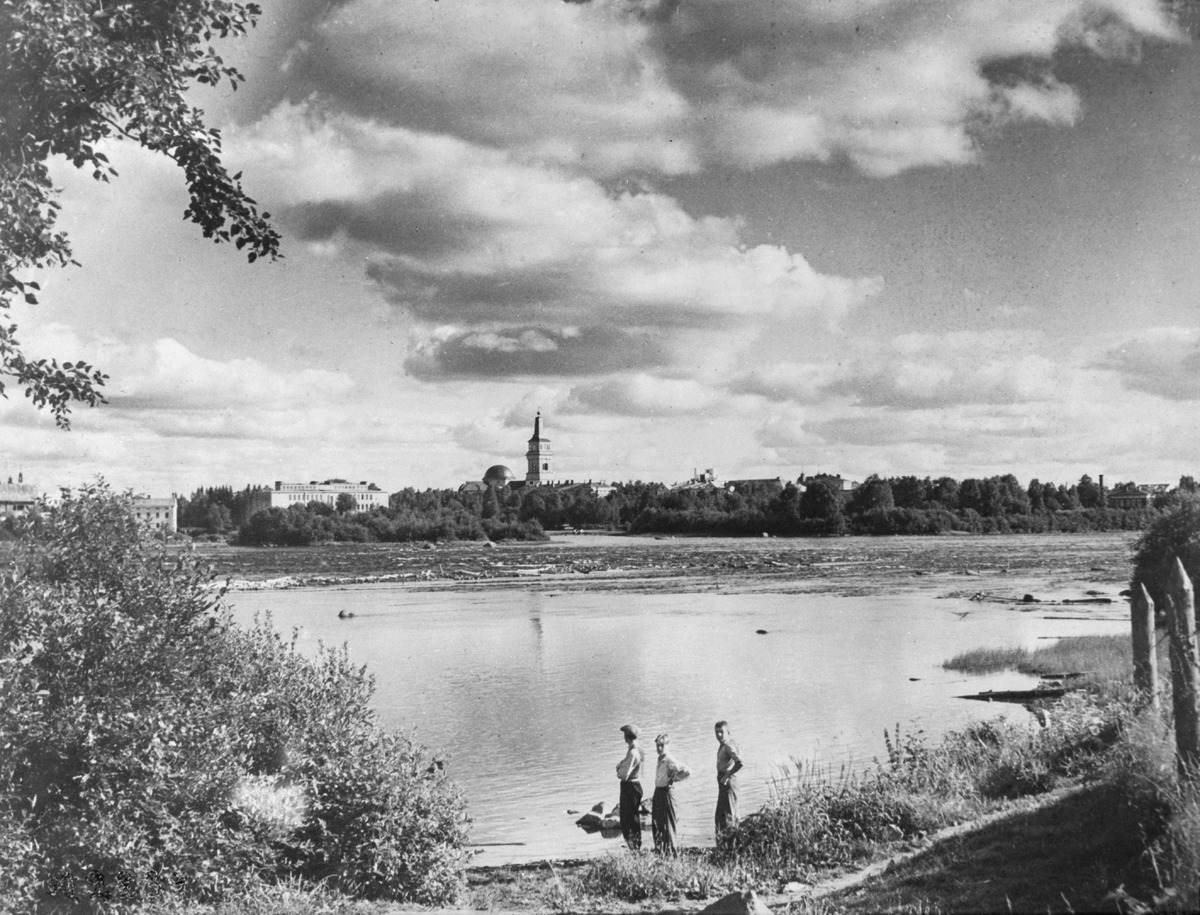
Näkymä Lohipadonniemeltä Ainolaan päin
A view from Lohipadonniemi towads Ainola
sisällön kuvaus: Näkymä Lohipadonniemeltä Ainolaan päin 30.8.1931. content description: A view from Lohipadonniemi towards Ainola on August 30, 1931.
Vuosi: 1931
Paikka: Suomi, Oulu, Suomi, Pohjois-Pohjanmaa, Oulu
Aiheet: yleiskuva; maisema; vesistöt; landscape; body of water